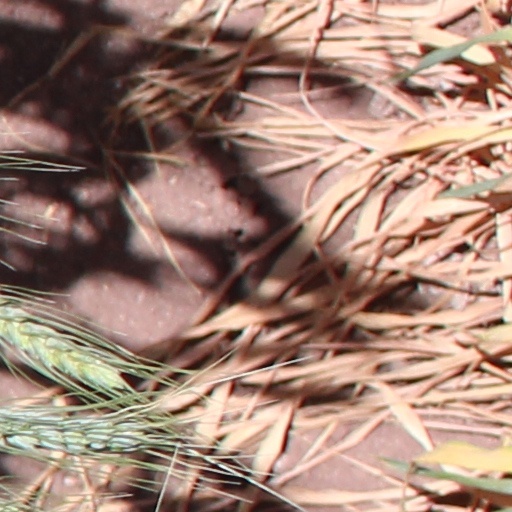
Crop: wheat